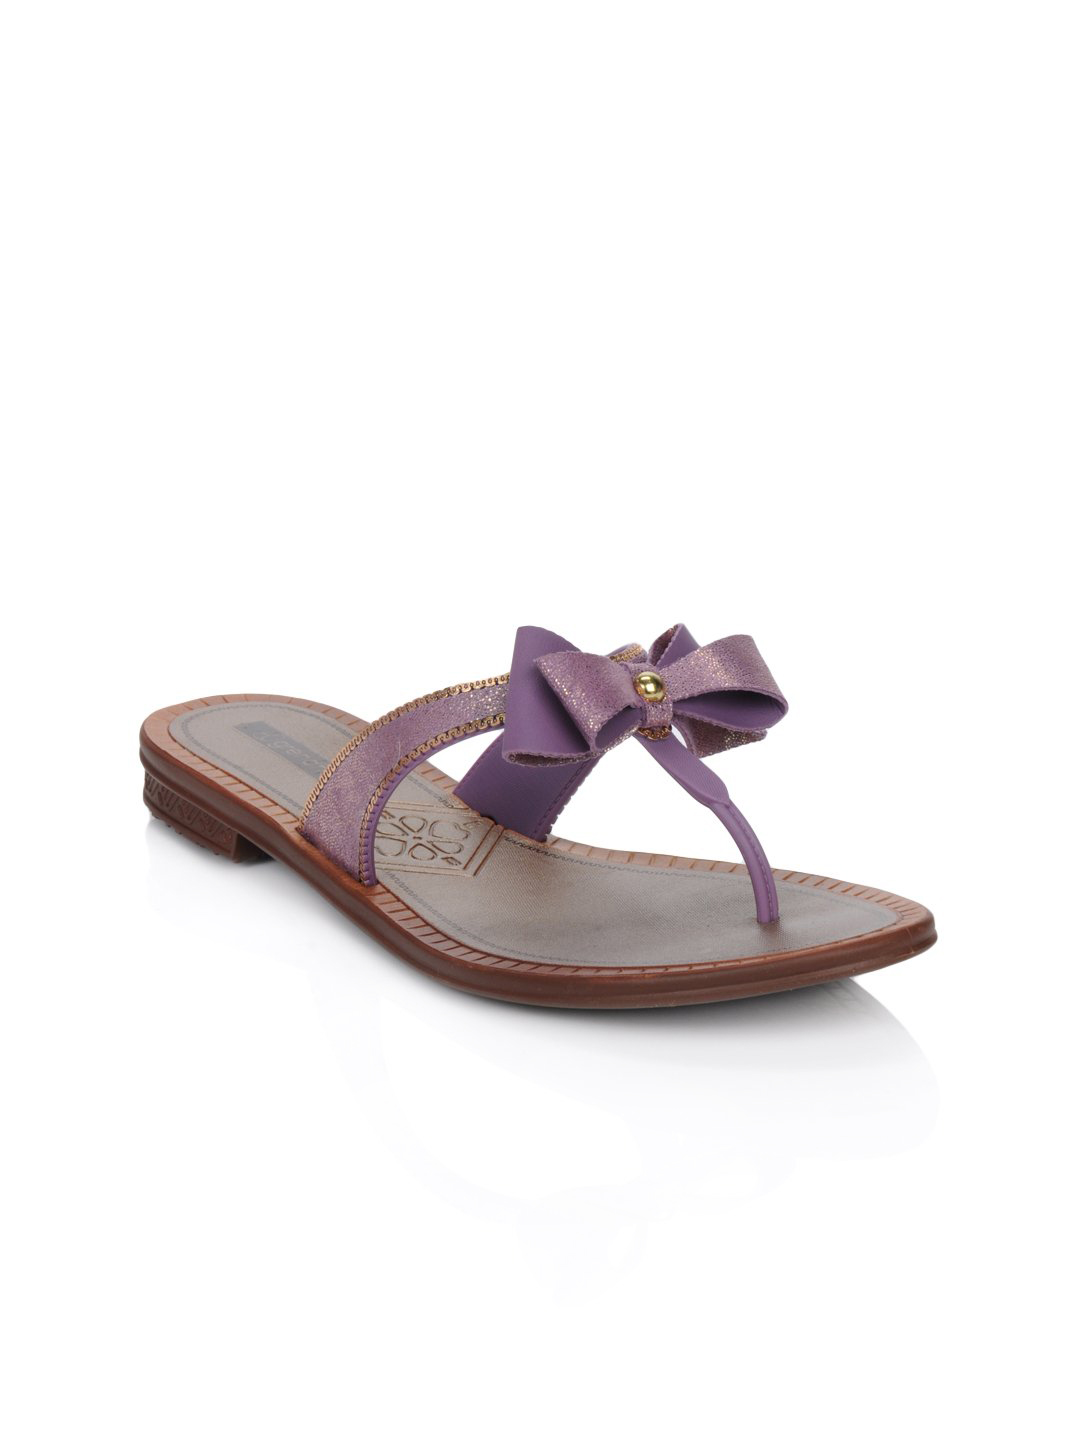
Grendha Women Kall Ad Purple Flats
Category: Footwear / Shoes / Heels
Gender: Women
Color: Purple
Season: Winter 2012
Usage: Casual